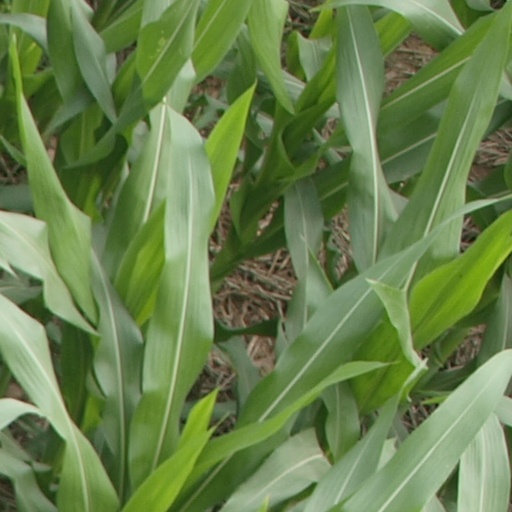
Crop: maize; corn